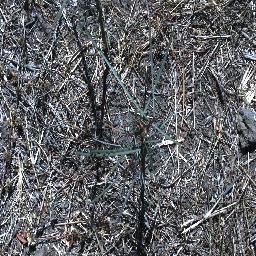
Label: parkinsonia